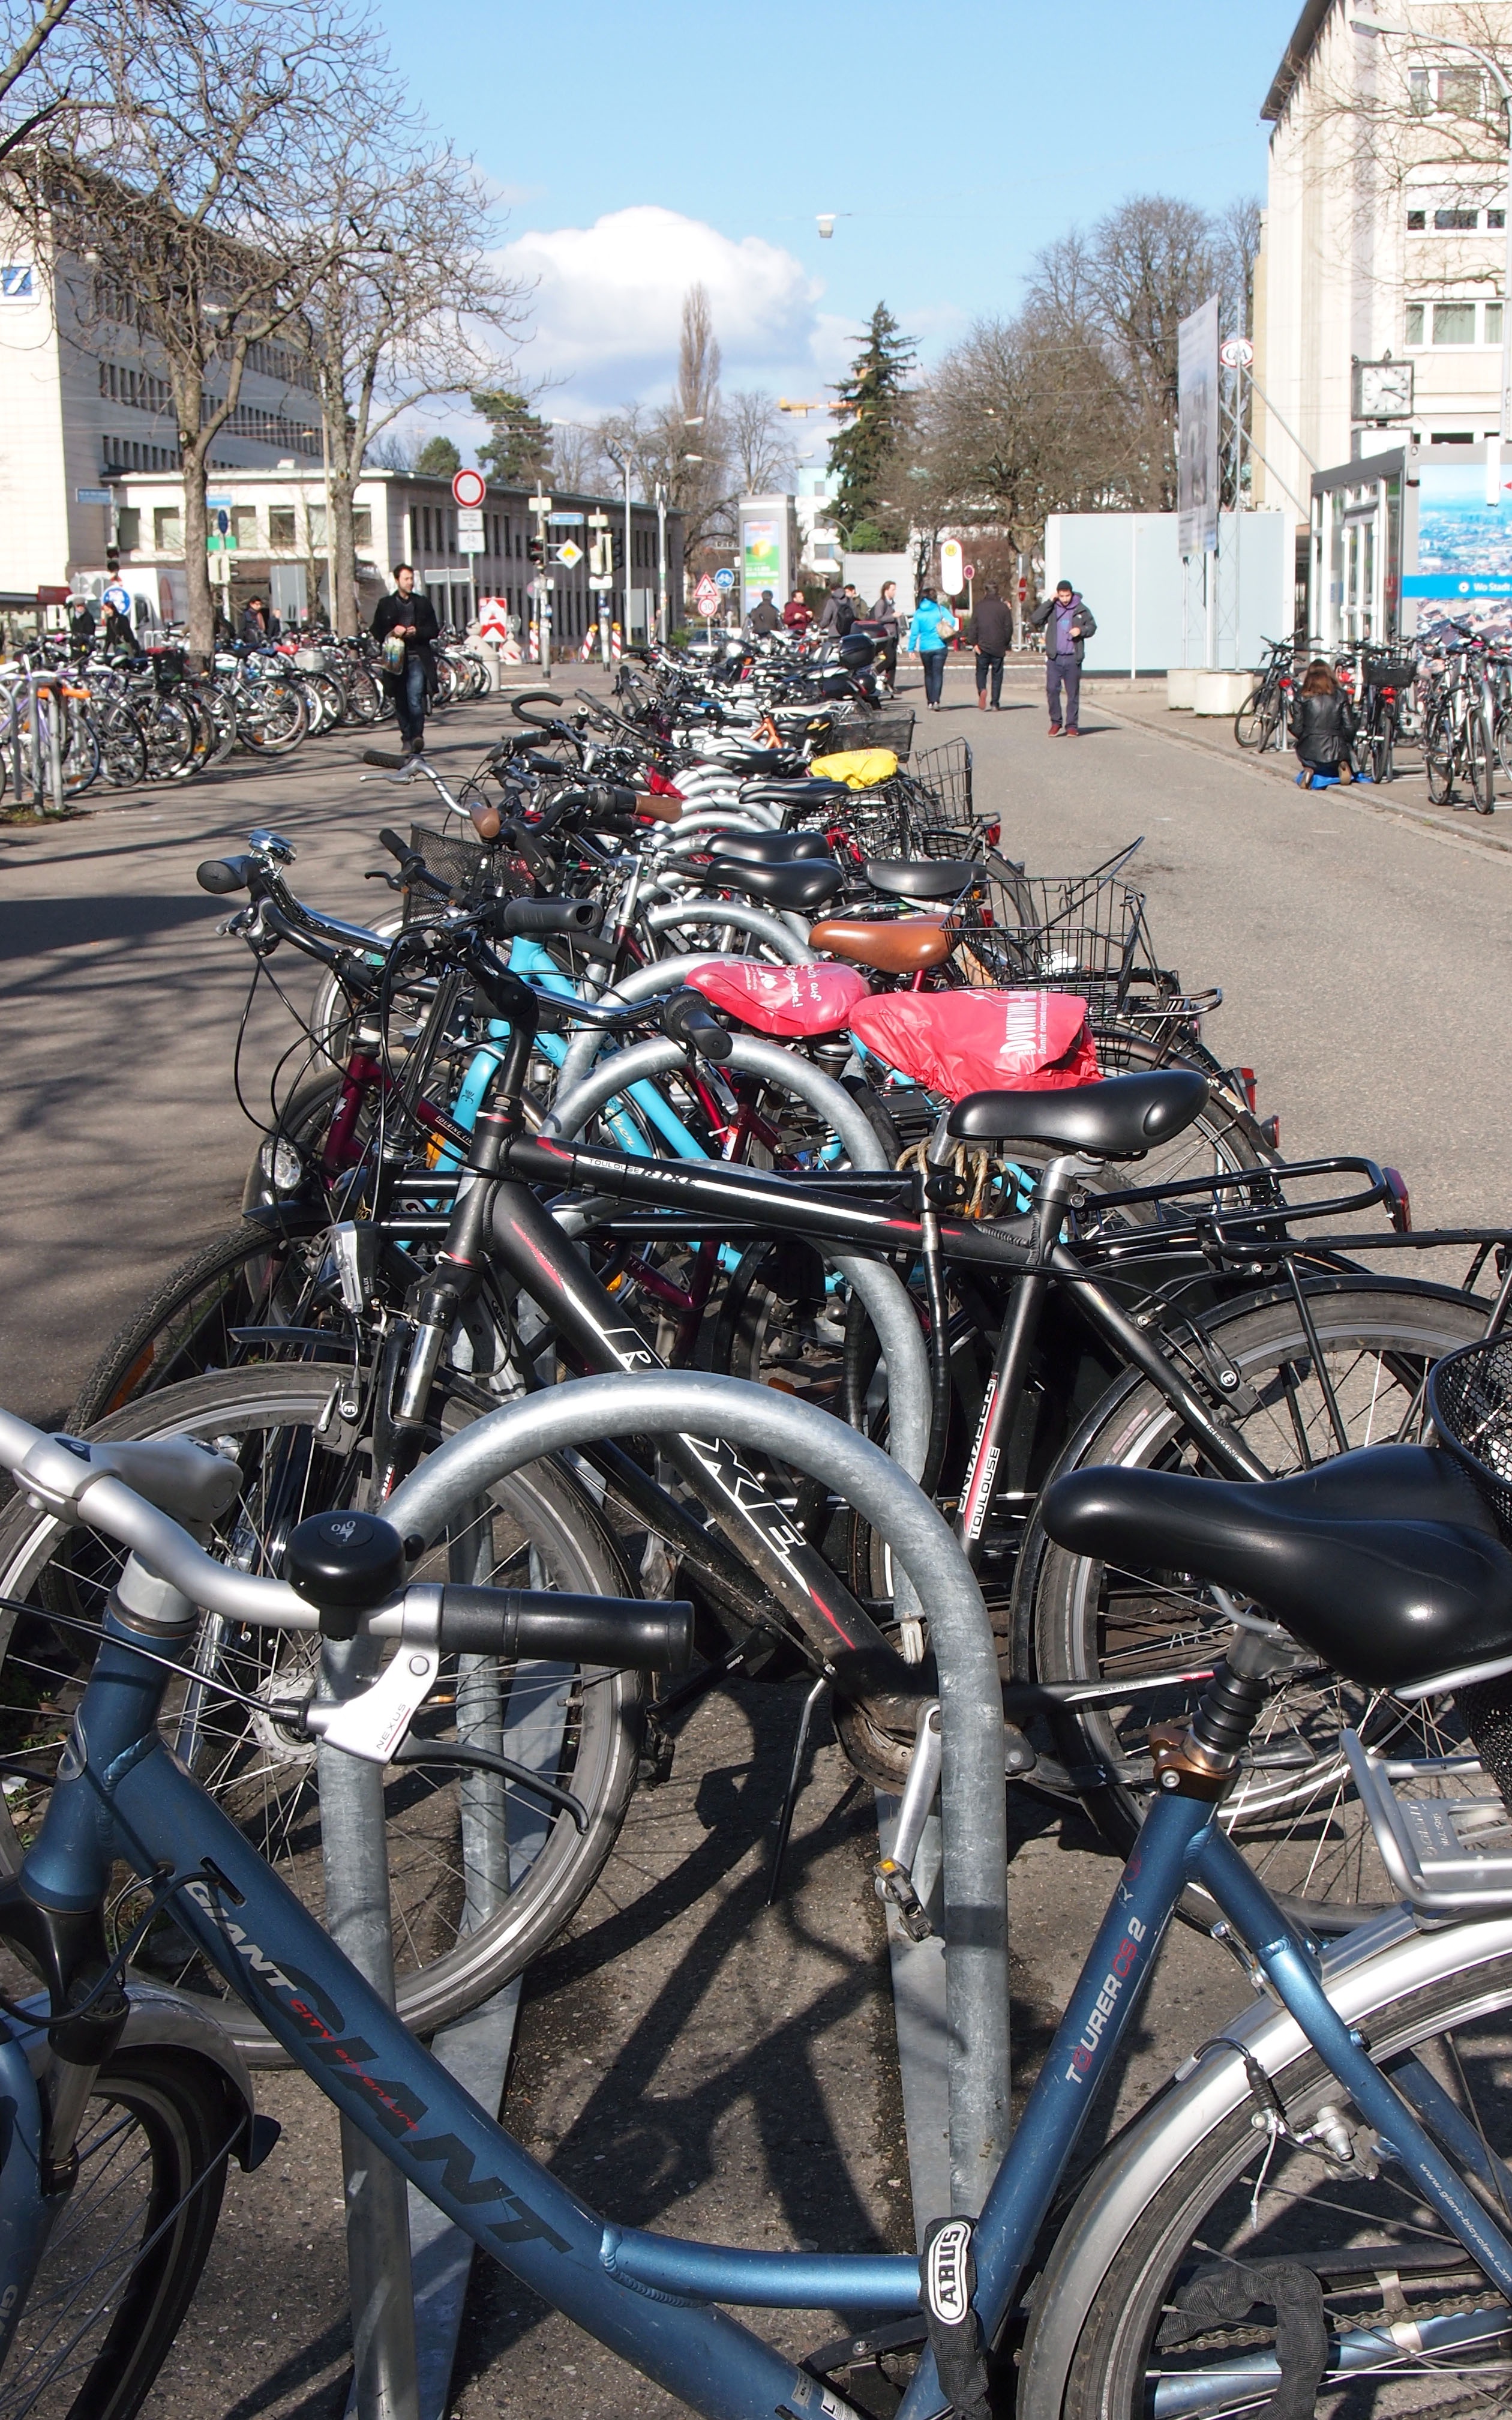
bicycle, bike, vehicle, motorcycle, sports equipment, mountain bike, students, bicycles, wheels, uni, university city of fribourg